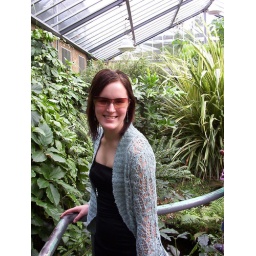
in the butterfly house